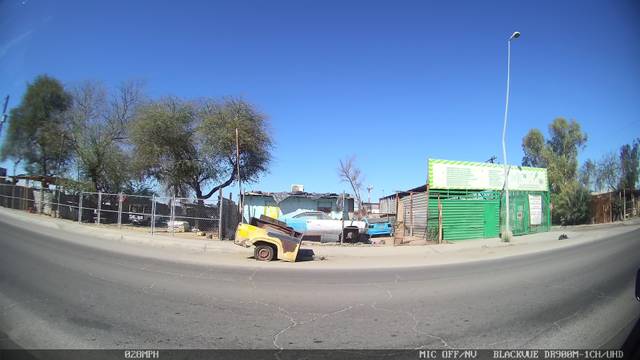
Region: Mexico
Coordinates: 32.614, -115.409